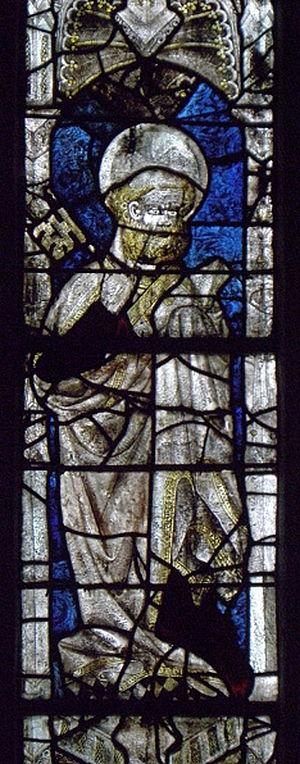
Saint-Pierre. Maîtresse-vitre de l'église Notre-Dame de Runan (22).
L'église Notre-Dame de Runan est une église catholique construite entre la fin du XIVᵉ siècle et le milieu du XVIᵉ siècle. Elle est située sur la commune de Runan dans le département français des Côtes-d'Armor en Bretagne.